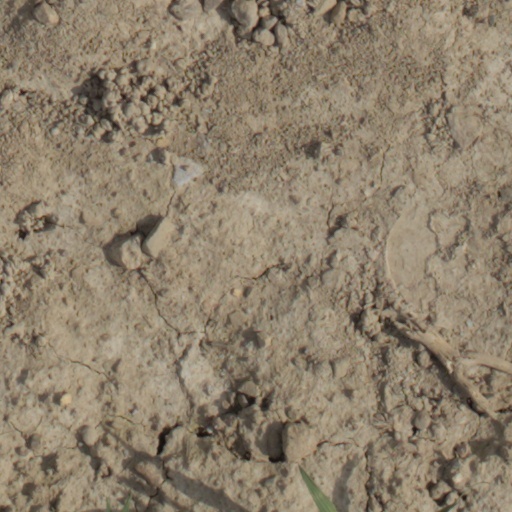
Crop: wheat